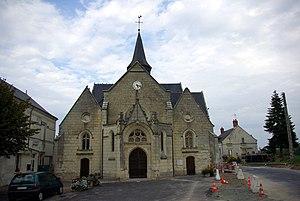
Église de la Translation de Saint-Martin à La-Chapelle-sur-Loire. This building is inscrit au titre des Monuments Historiques. It is indexed in the Base Mérimée, a database of architectural heritage maintained by the French Ministry of Culture,
La Chapelle-sur-Loire est une commune française située dans le département d'Indre-et-Loire, en région Centre-Val de Loire.